Peter Bock-Schroeder

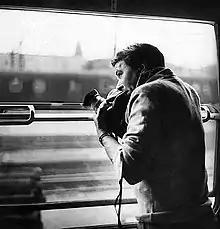
Bock-Schroeder in 1960

Bock-Schroeder studied photojournalism at Photo-Atelier Binder in Berlin, and graduated in 1933. During World War II he served in Erwin Rommel's Afrika Corps as gunner and war correspondent. In 1946, Sefton Delmer hired him to work for the German news service. In the 1950s, he traveled extensively with contracts from leading German news magazines, "Stern", "Quick", and "Revue". In 1956, one year after the peace treaty between Russia and Germany, Peter Bock-Schroeder was the first West-German photographer to get permission to work in the USSR. In 1962, he settled in Munich, Germany, and died on February 19, 2001.